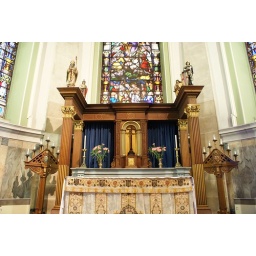
The beautiful Altar and stained glass window behind in St. Alkmund's Whitechurch.